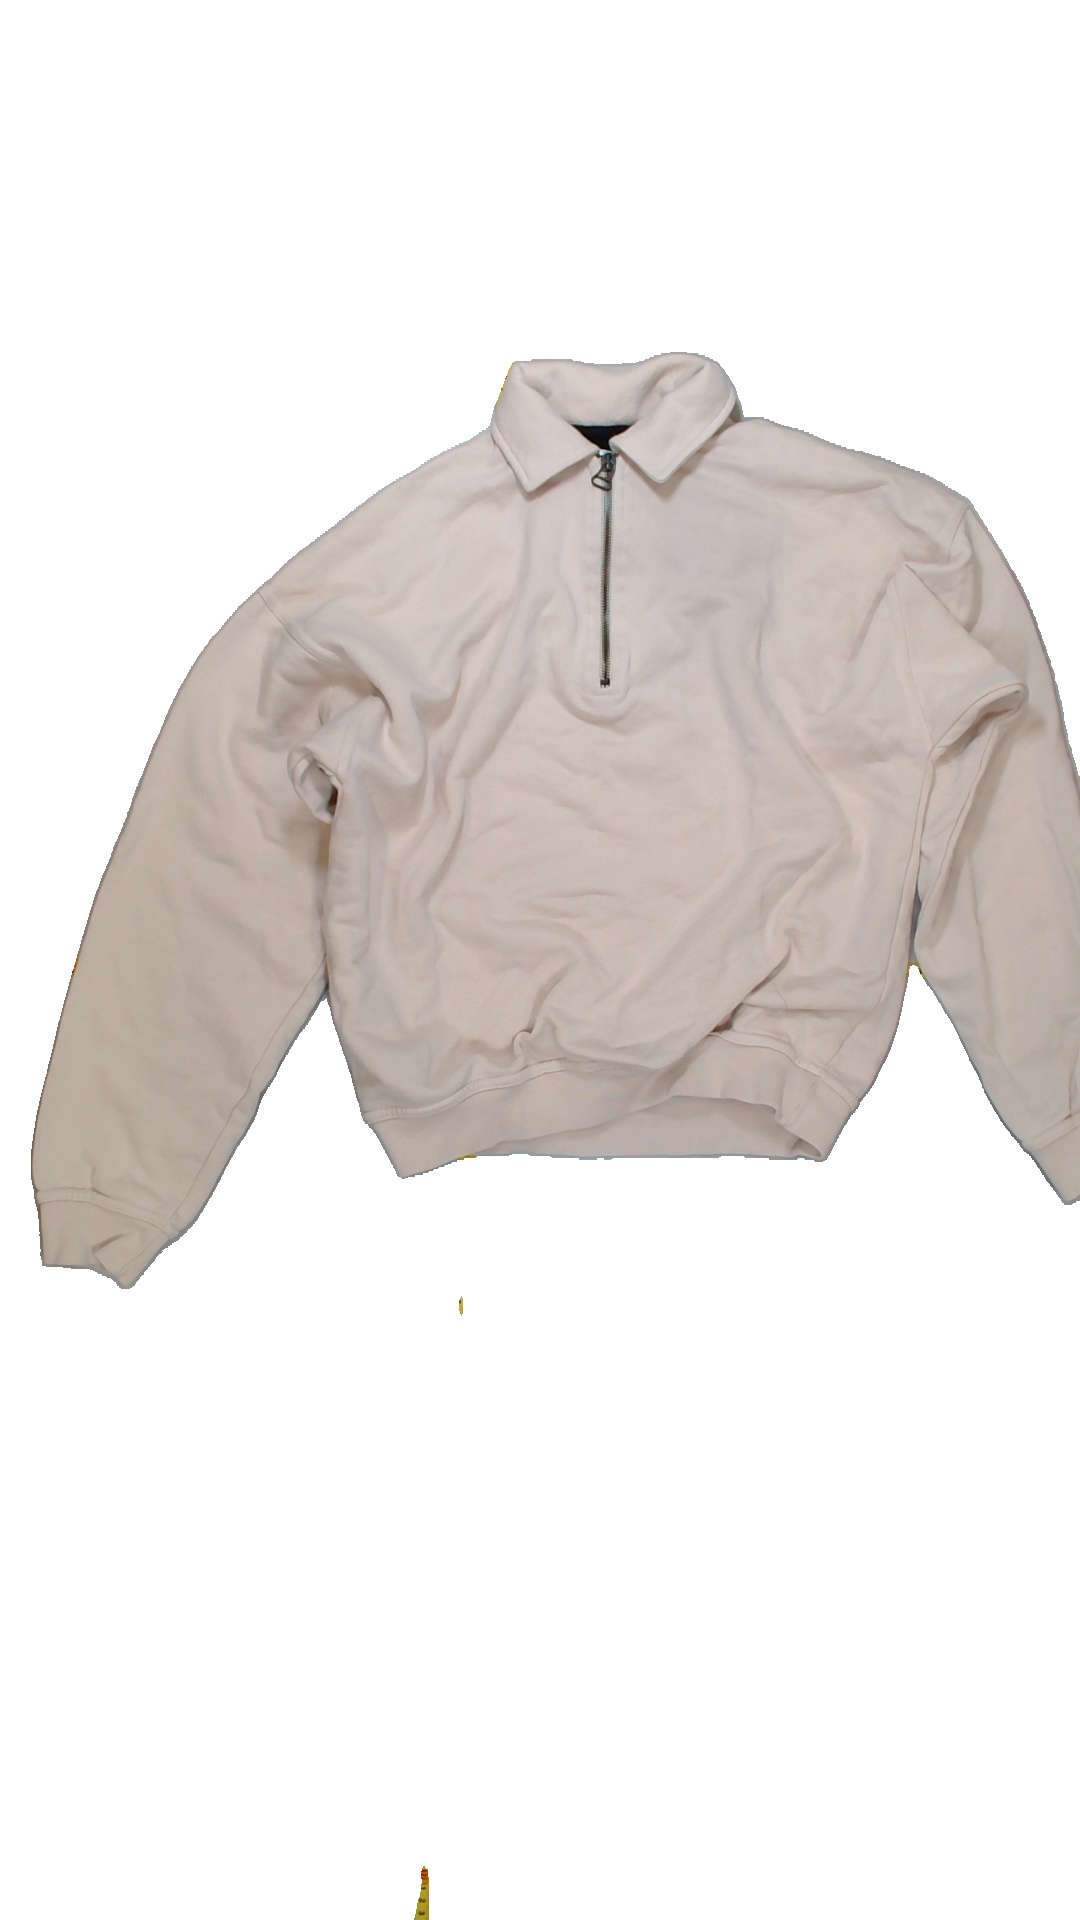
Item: Sweater (Ladies)
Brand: Not Applicable
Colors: Beige
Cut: Regular, Collar
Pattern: Plain
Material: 100% Cotton
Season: All
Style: No trend
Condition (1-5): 5
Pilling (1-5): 5
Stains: No
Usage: Reuse
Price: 50-100